Sid Abel

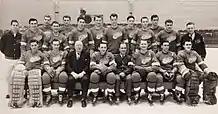
Team photo of the 1951–52 Detroit Red Wings with Abel in the front row wearing the captain's "C"

Born in Melville, Saskatchewan, Abel, or "Old Bootnose" as he was known, played junior hockey with the Flin Flon Bombers and joined the Red Wings in 1938. He split the next two seasons between the Red Wings and their affiliates in the International-American Hockey League before becoming a full-time player in 1940. He was named captain of the Red Wings in 1942.